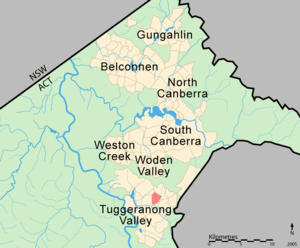
Gowrie est un quartier de l'arrondissement de Tuggeranong, à Canberra la capitale fédérale de l'Australie. Le quartier porte le nom du gouverneur général Alexander Hore-Ruthven, 1ᵉʳ comte de Gowrie et les rues des quartiers portent le nom de membres des forces armées les plus décorés notamment ceux ayant obtenu la Croix de Victoria. Gowrie compte 3 226 habitants en 2006.